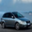
Label: automobile